Skin flora

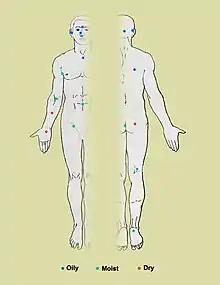
Ecology of the 20 sites on the skin studied in the Human Microbiome Project

There are three main ecological areas: sebaceous, moist, and dry. "Propionibacteria" and "Staphylococci" species were the main species in sebaceous areas. In moist places on the body "Corynebacteria" together with "Staphylococci" dominate. In dry areas, there is a mixture of species but Betaproteobacteria and Flavobacteriales are dominant. Ecologically, sebaceous areas had greater species richness than moist and dry ones. The areas with least similarity between people in species were the spaces between fingers, the spaces between toes, axillae, and umbilical cord stump. Most similarly were beside the nostril, nares (inside the nostril), and on the back.